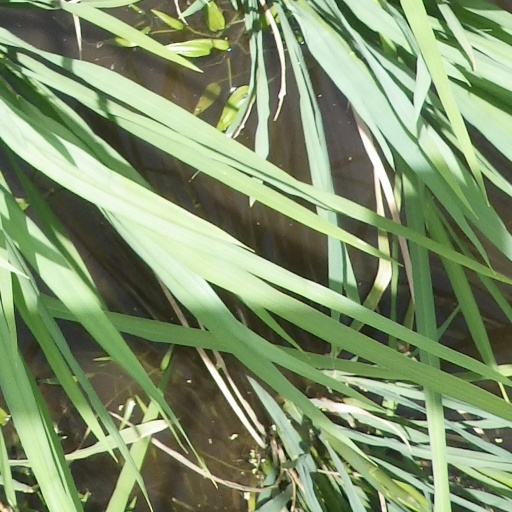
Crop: rice